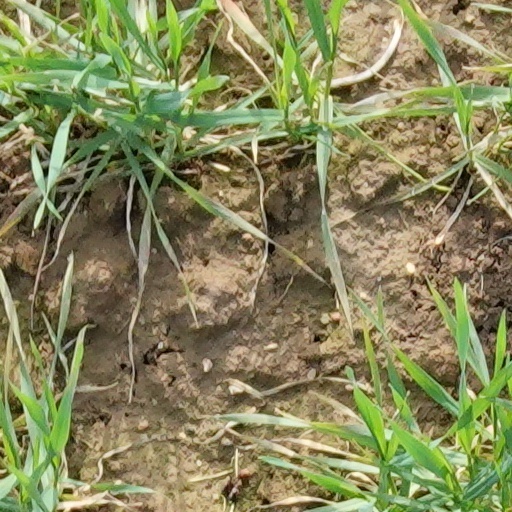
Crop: wheat